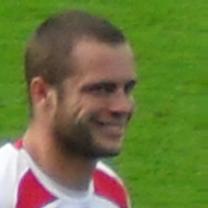
Age: 24